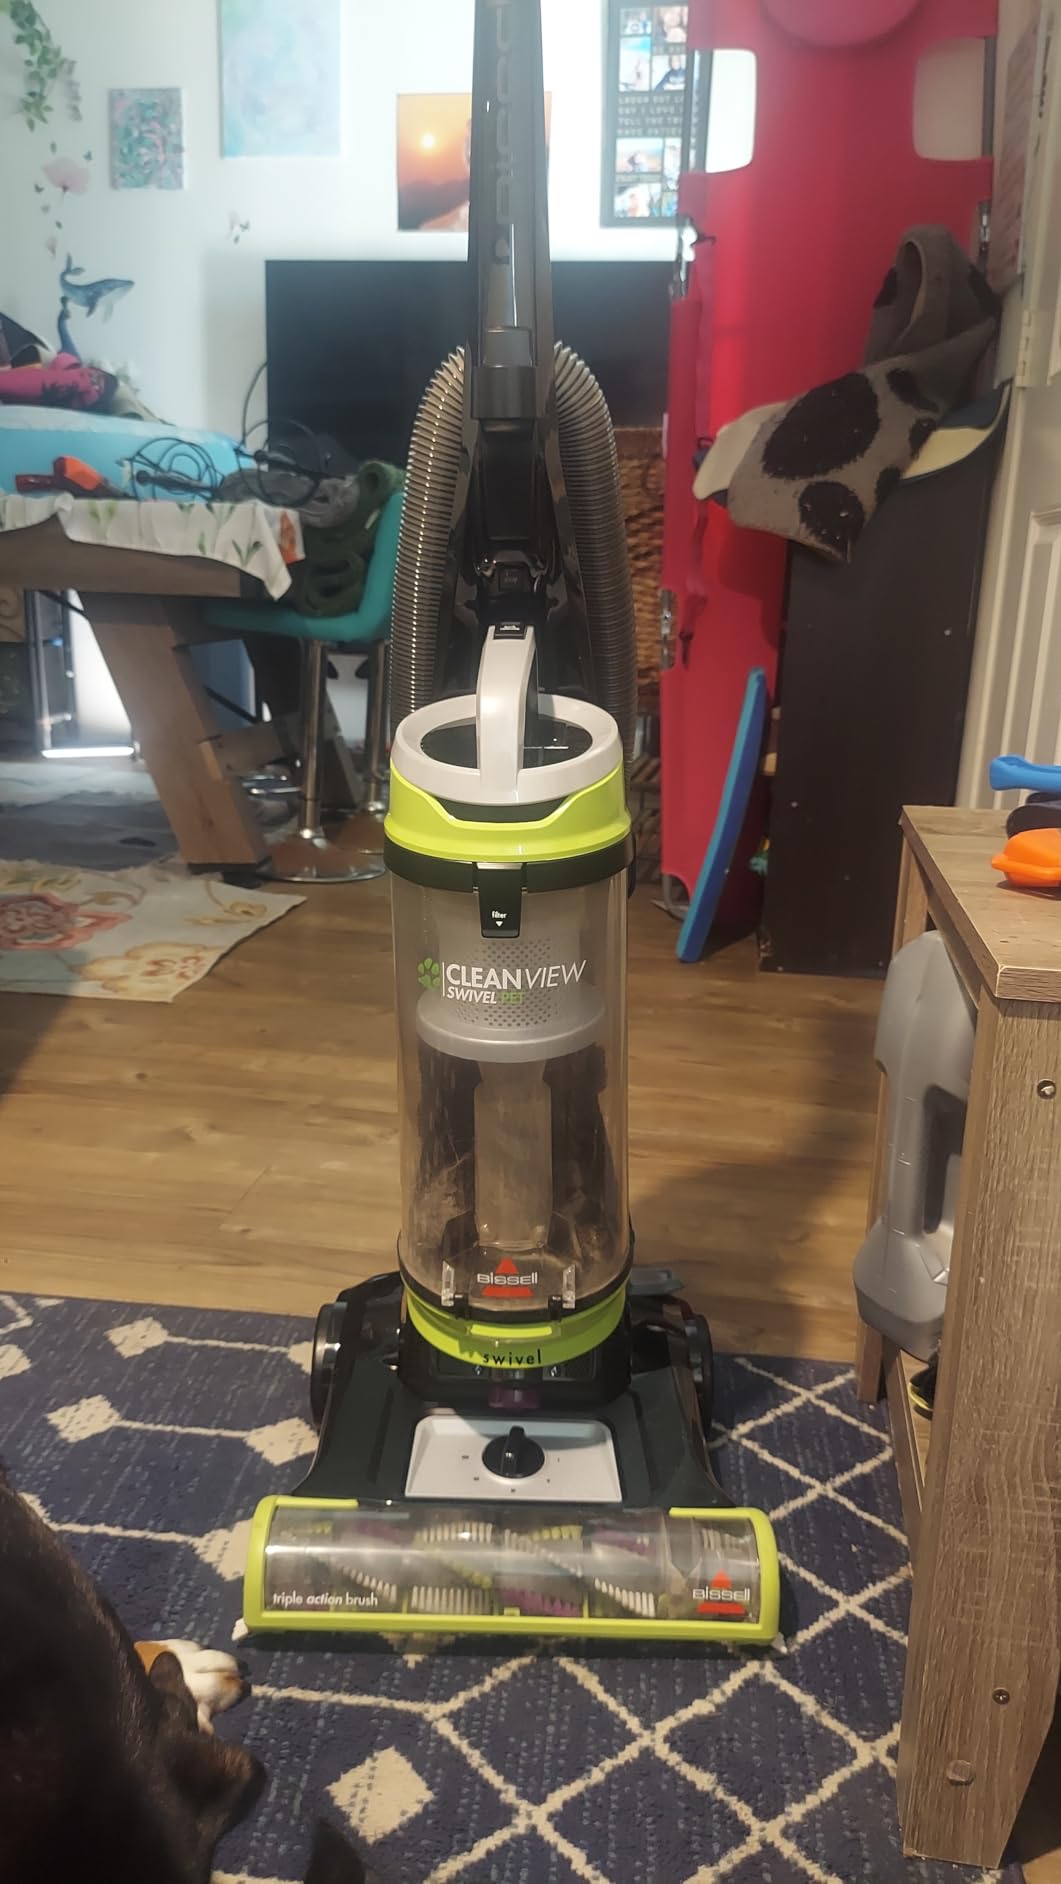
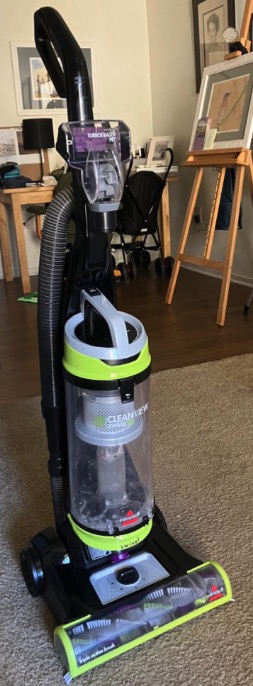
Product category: items_vacuum
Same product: yes